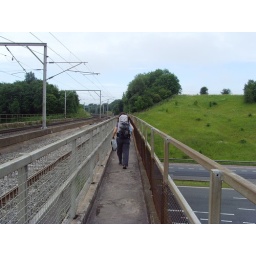
Crossing the road by rail bridge